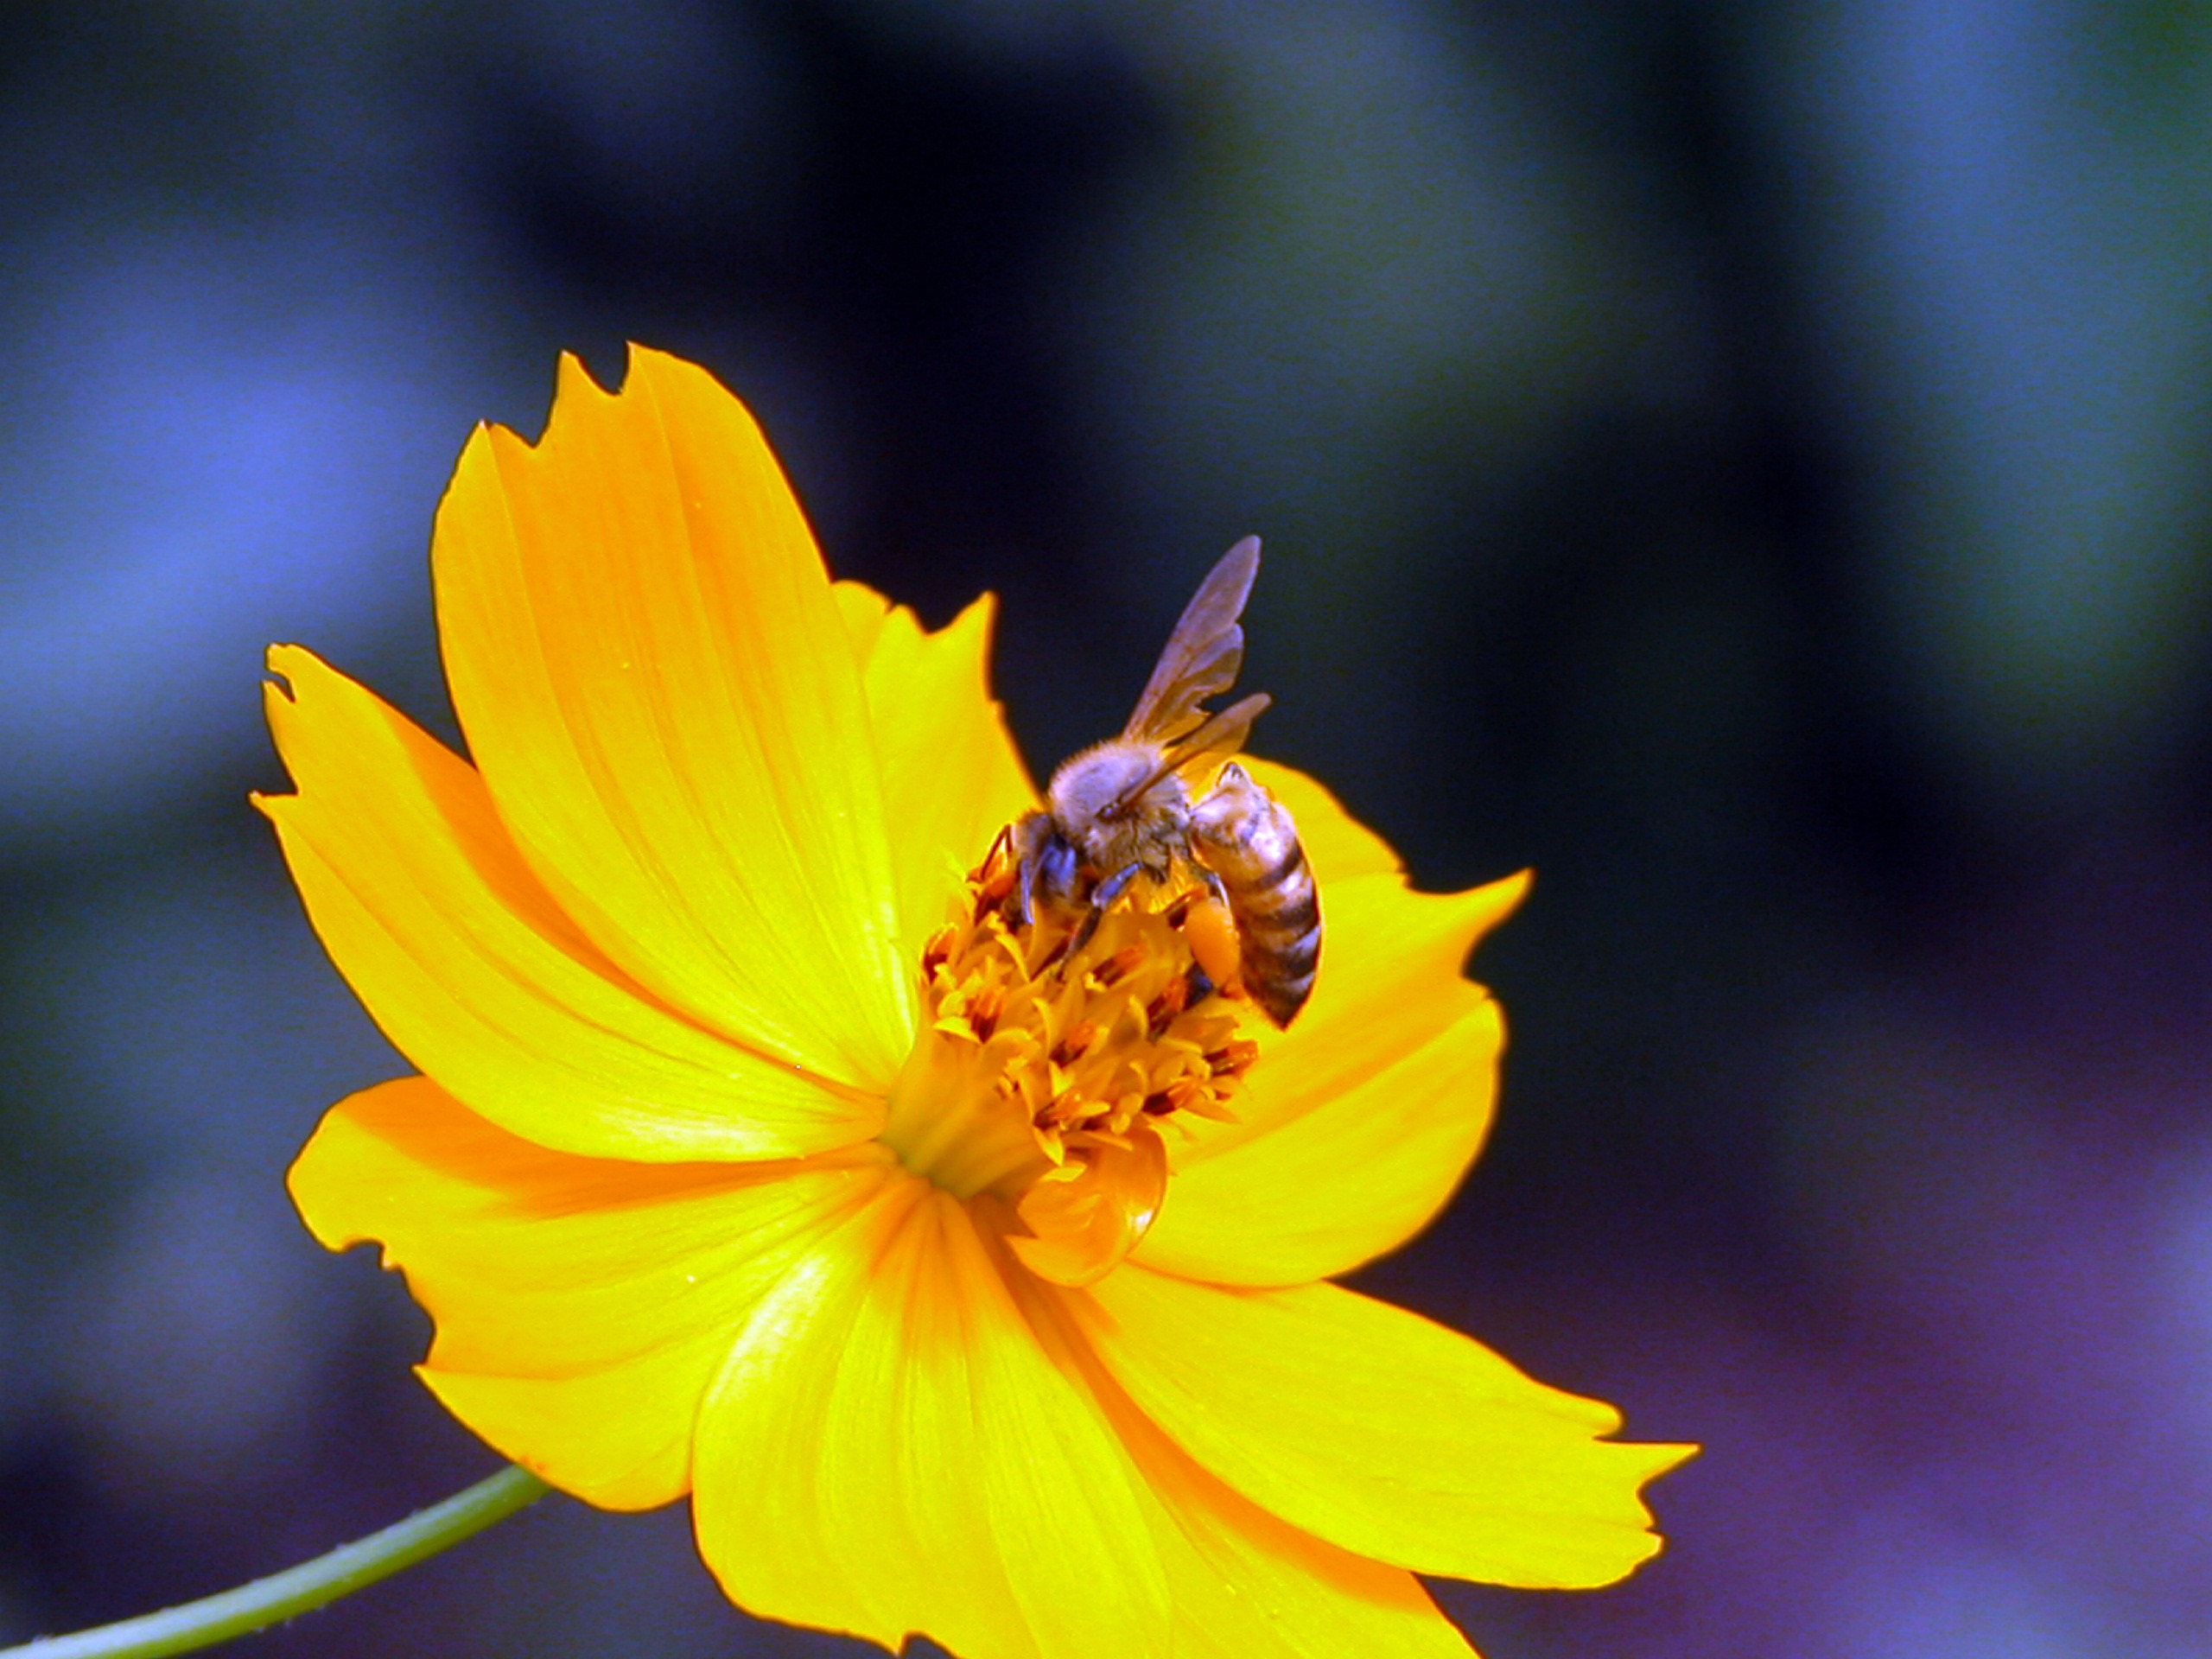
blossom, plant, photography, flower, petal, pollen, insect, yellow, flora, fauna, invertebrate, wildflower, close up, bee, nectar, macro photography, flowering plant, honey bee, plant stem, land plant, membrane winged insect